List of Iraqis

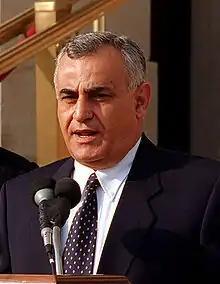
Yitzhak Mordechai

Naqiʾa, Assyrian queen, wife of king Sennacherib and mother to king Esarhaddon. She is lived around 728–669 BC and is known as one of the most powerful women of the Neo-Assyrian Empire .